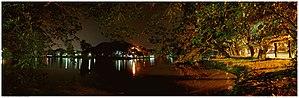
L'Institut indien de management de Calcutta est l'une des treize écoles à porter l'appellation Indian Institutes of Management. Elle compte parmi les meilleures écoles de commerce d'Asie.